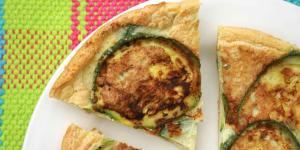
tortilla de calabacin con queso